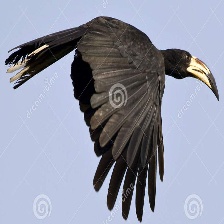
Species: AFRICAN PIED HORNBILL
Scientific name: TOCKUS FASCIATUS
ImageNet parent category: hornbill